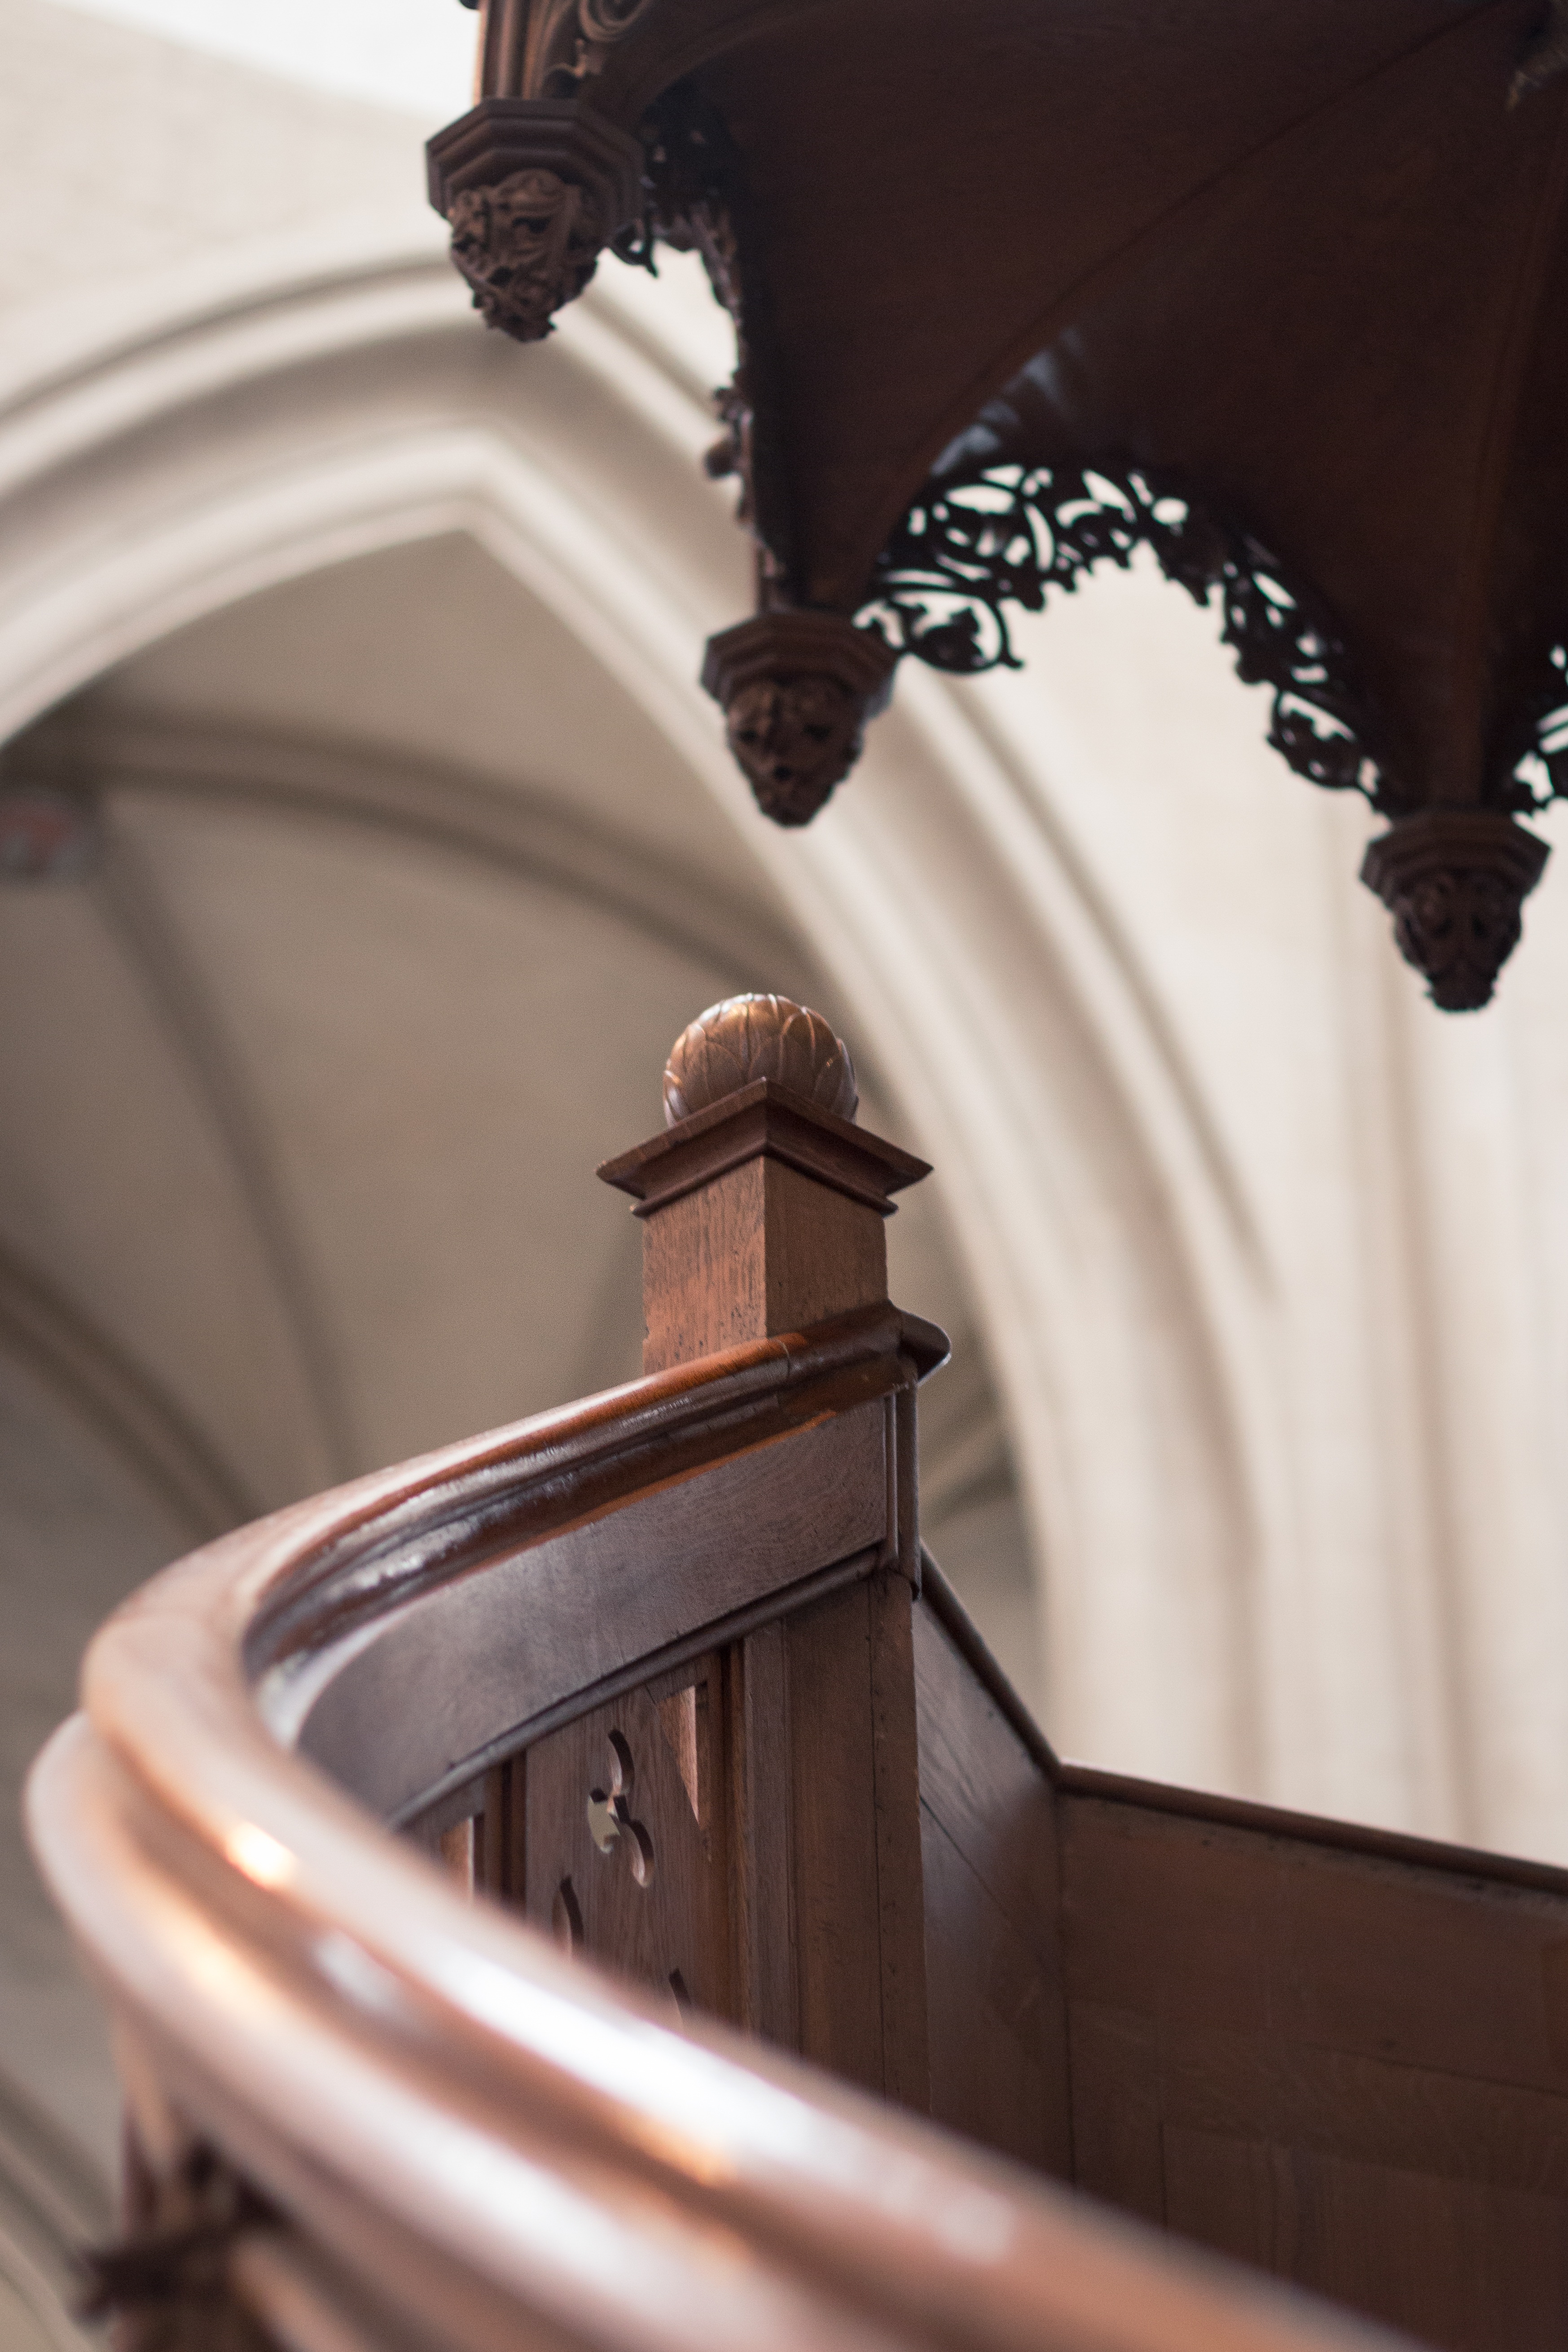
architecture, wood, white, chair, church, clothing, black, furniture, stairs, footwear, gallery, up, kathedrahle